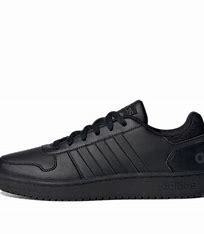
Brand: adidas
Model: NEO Hoops 2 Skate